Aimée Caroillon des Tillières

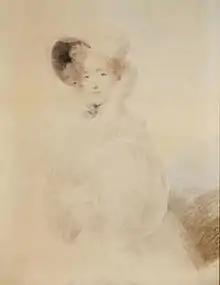

Marie Louise Angélique Aimée Caroillon des Tillières, (or Aimée d'Osmond) (28 September 1797 – 2 August 1853) was a wealthy French heiress who kept a salon during the July Monarchy.